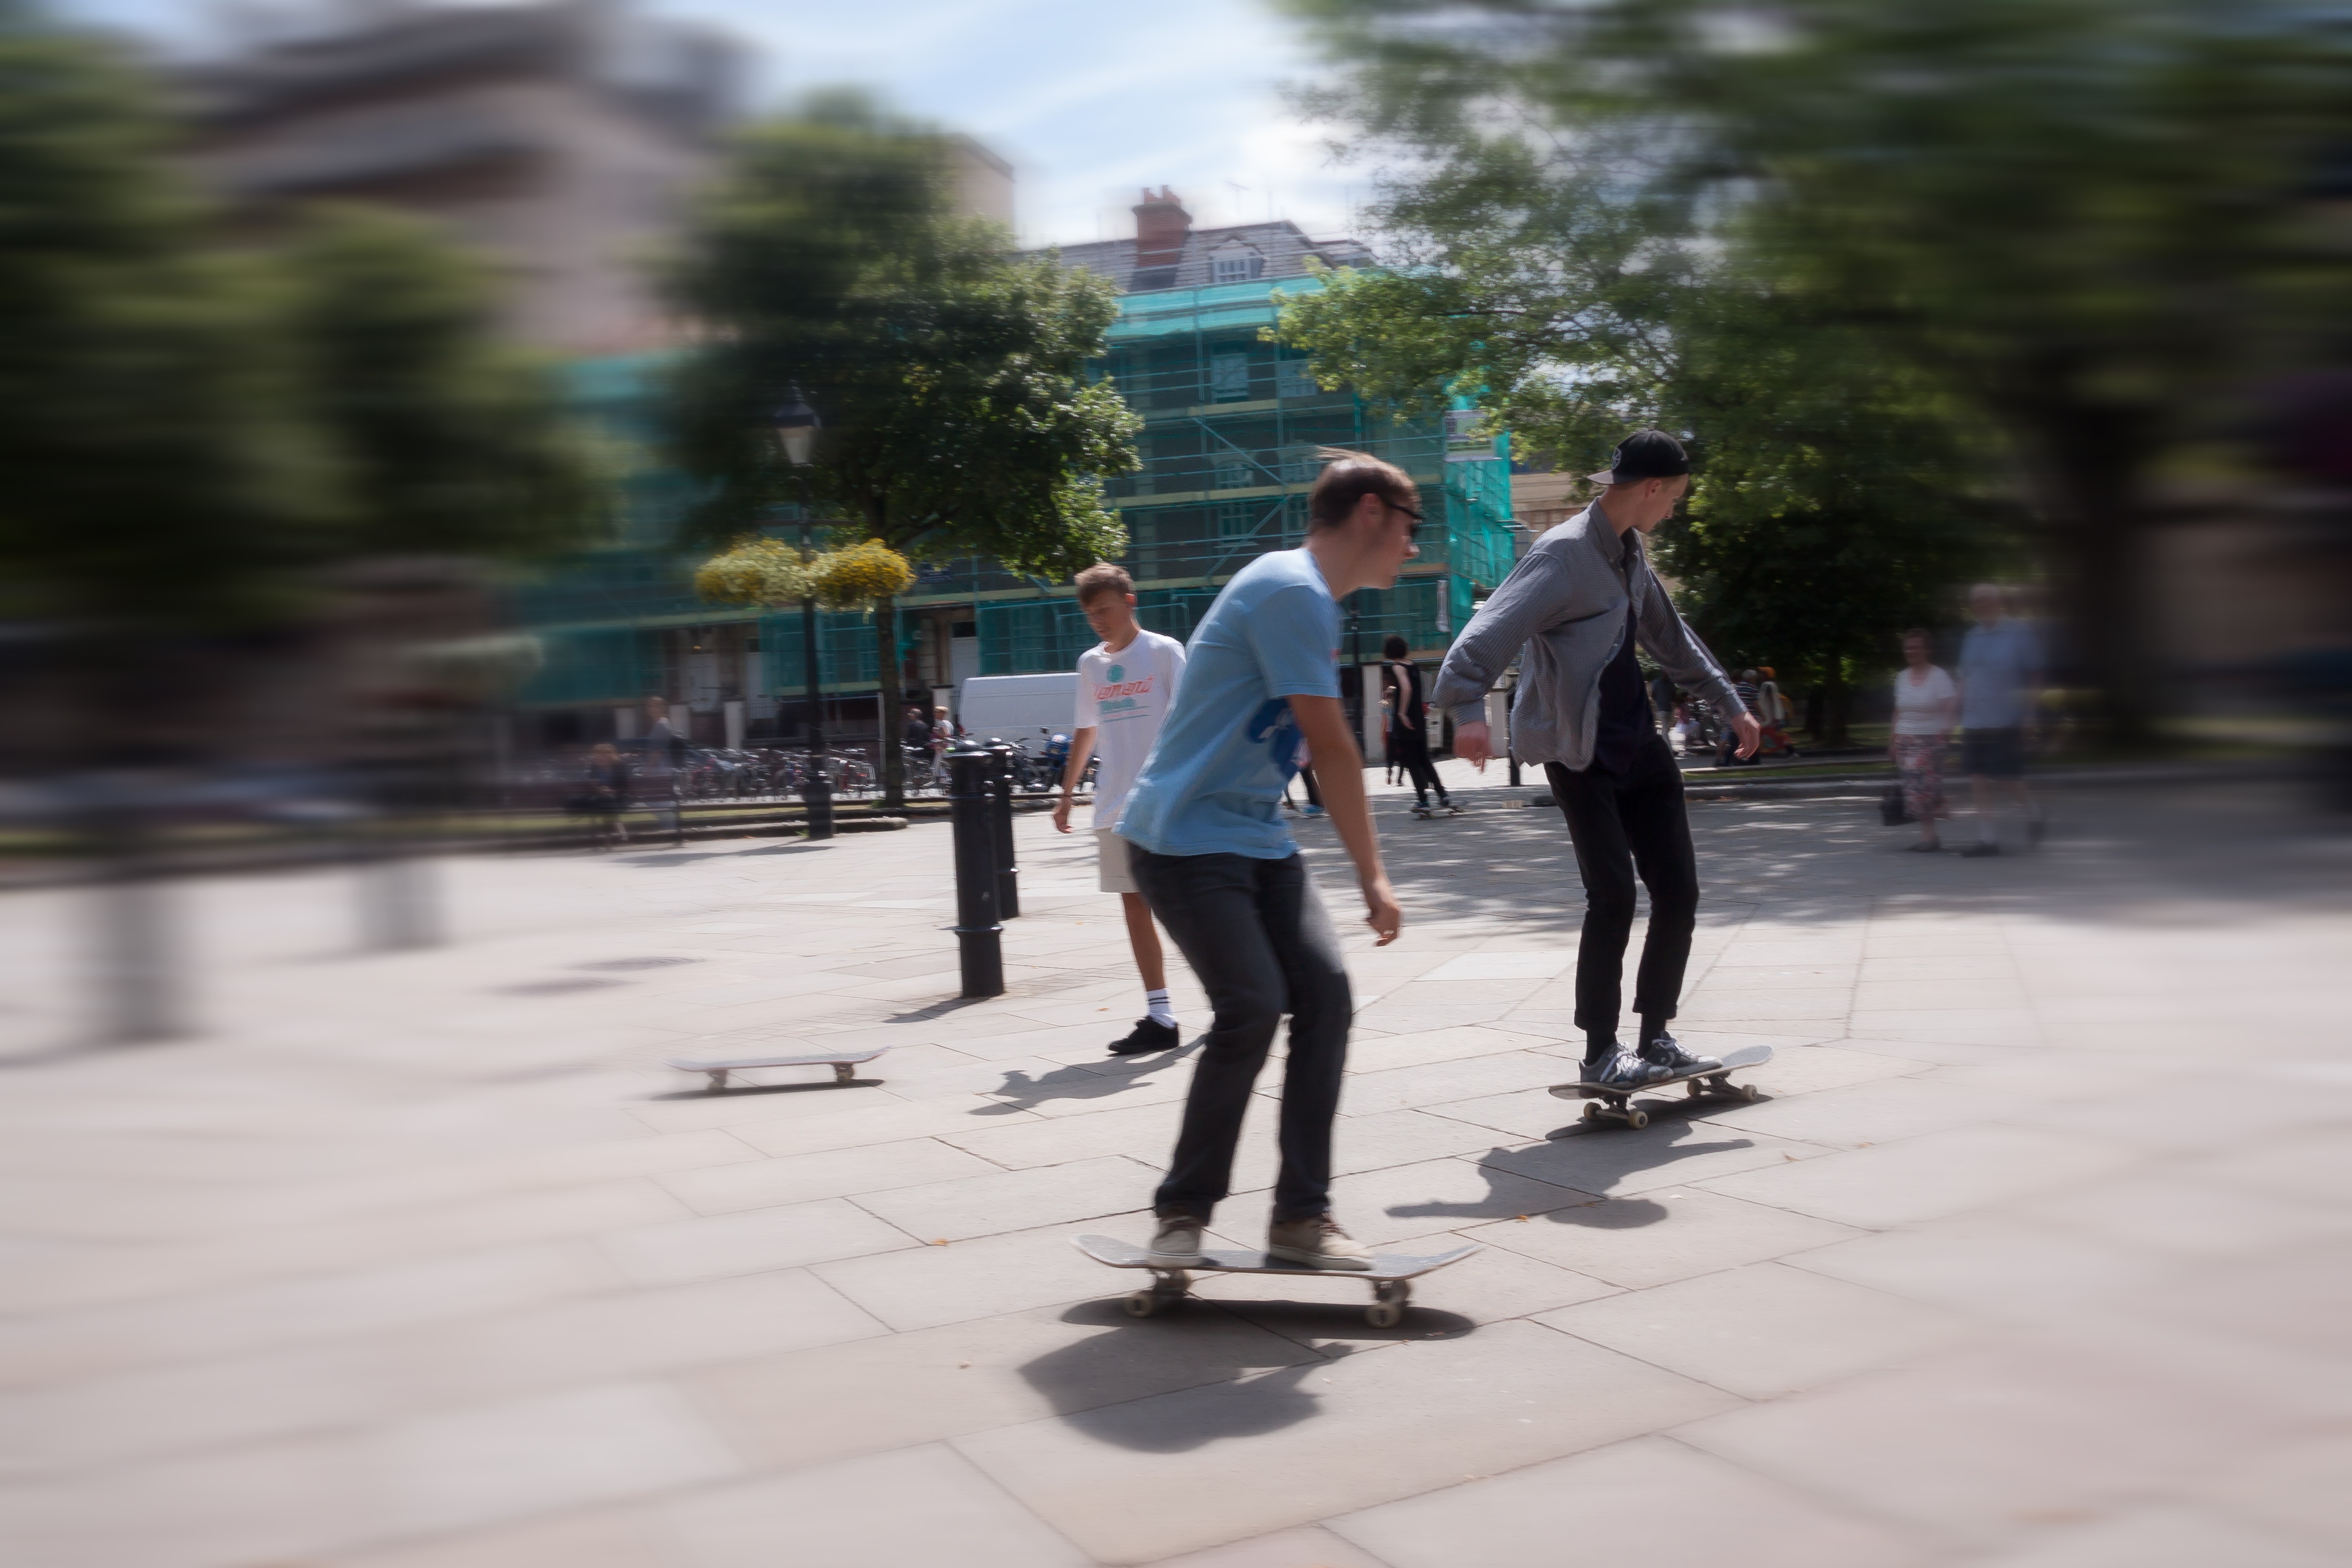
pedestrian, road, sport, street, skateboard, recreation, leisure, fun, sports, cool, move, roll, zoom, motion blur, skateboarden, young people, means of transport